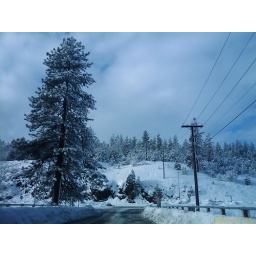
Snow and tree by the road